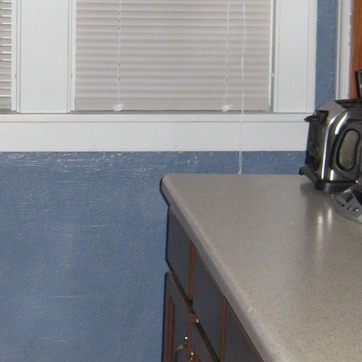
Material: polishedstone